Three Fathoms Cove

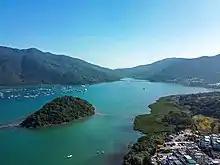
Wu Chau in Three Fathoms Cove. The village on the right is Tseng Tau.

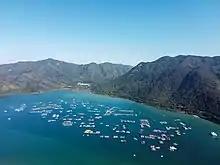
Distant view of Yung Shue O across Three Fathoms Cove. The marine fish culture zone is visible in the foreground.

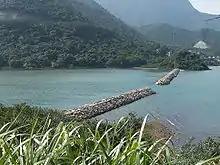
Breakwater at Kei Ling Ha, near the innermost section of Three Fathoms Cove.

Three Fathoms Cove or Kei Ling Ha Hoi is a cove in Tai Po District, Hong Kong.